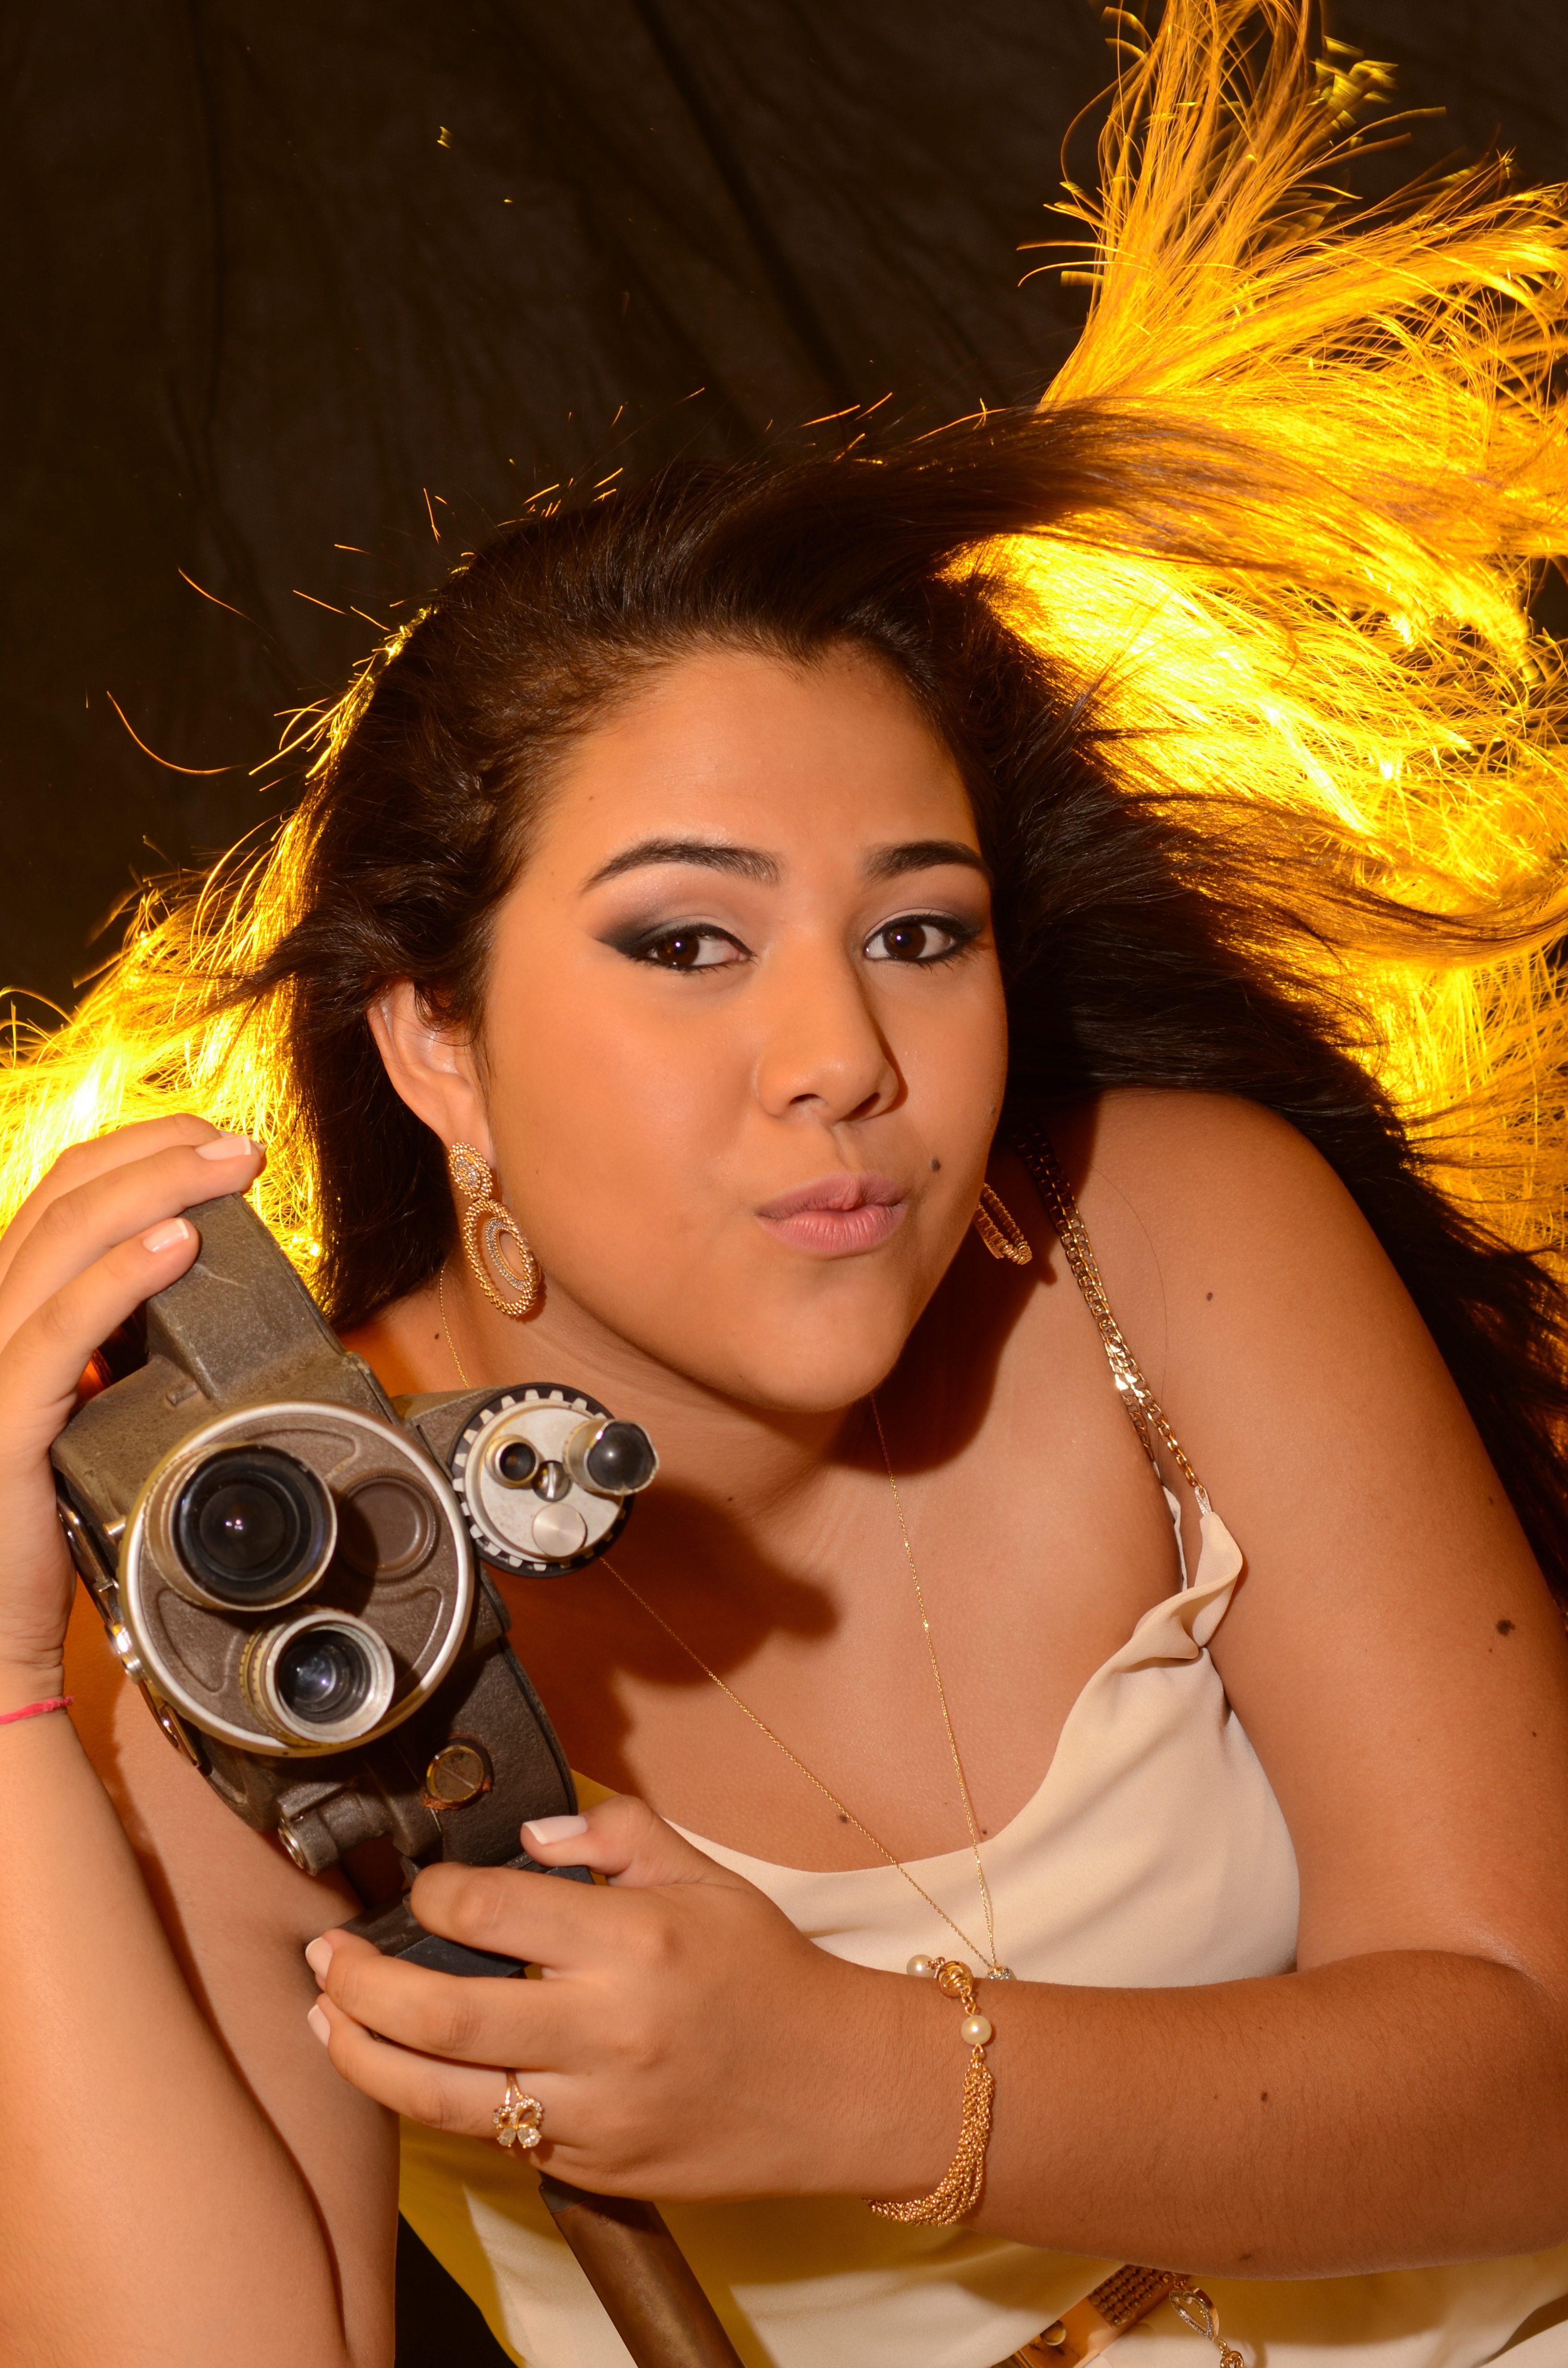
hair, photograph, person, woman, girl, beauty, photography, lady, smile, skin, model, hairstyle, photo shoot, portrait, fashion, eye